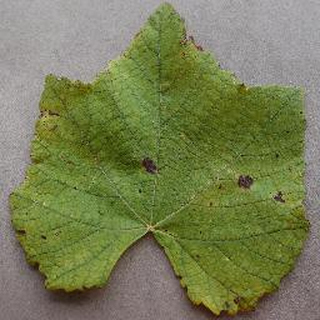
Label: grape_leaf_blight